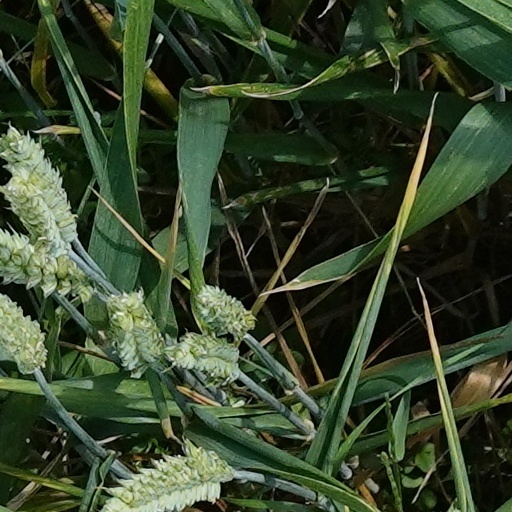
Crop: wheat